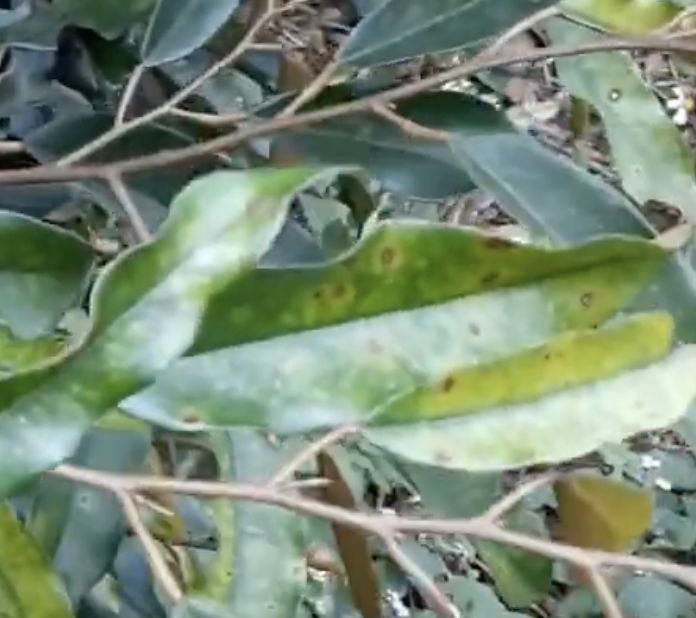
Label: canker_disease